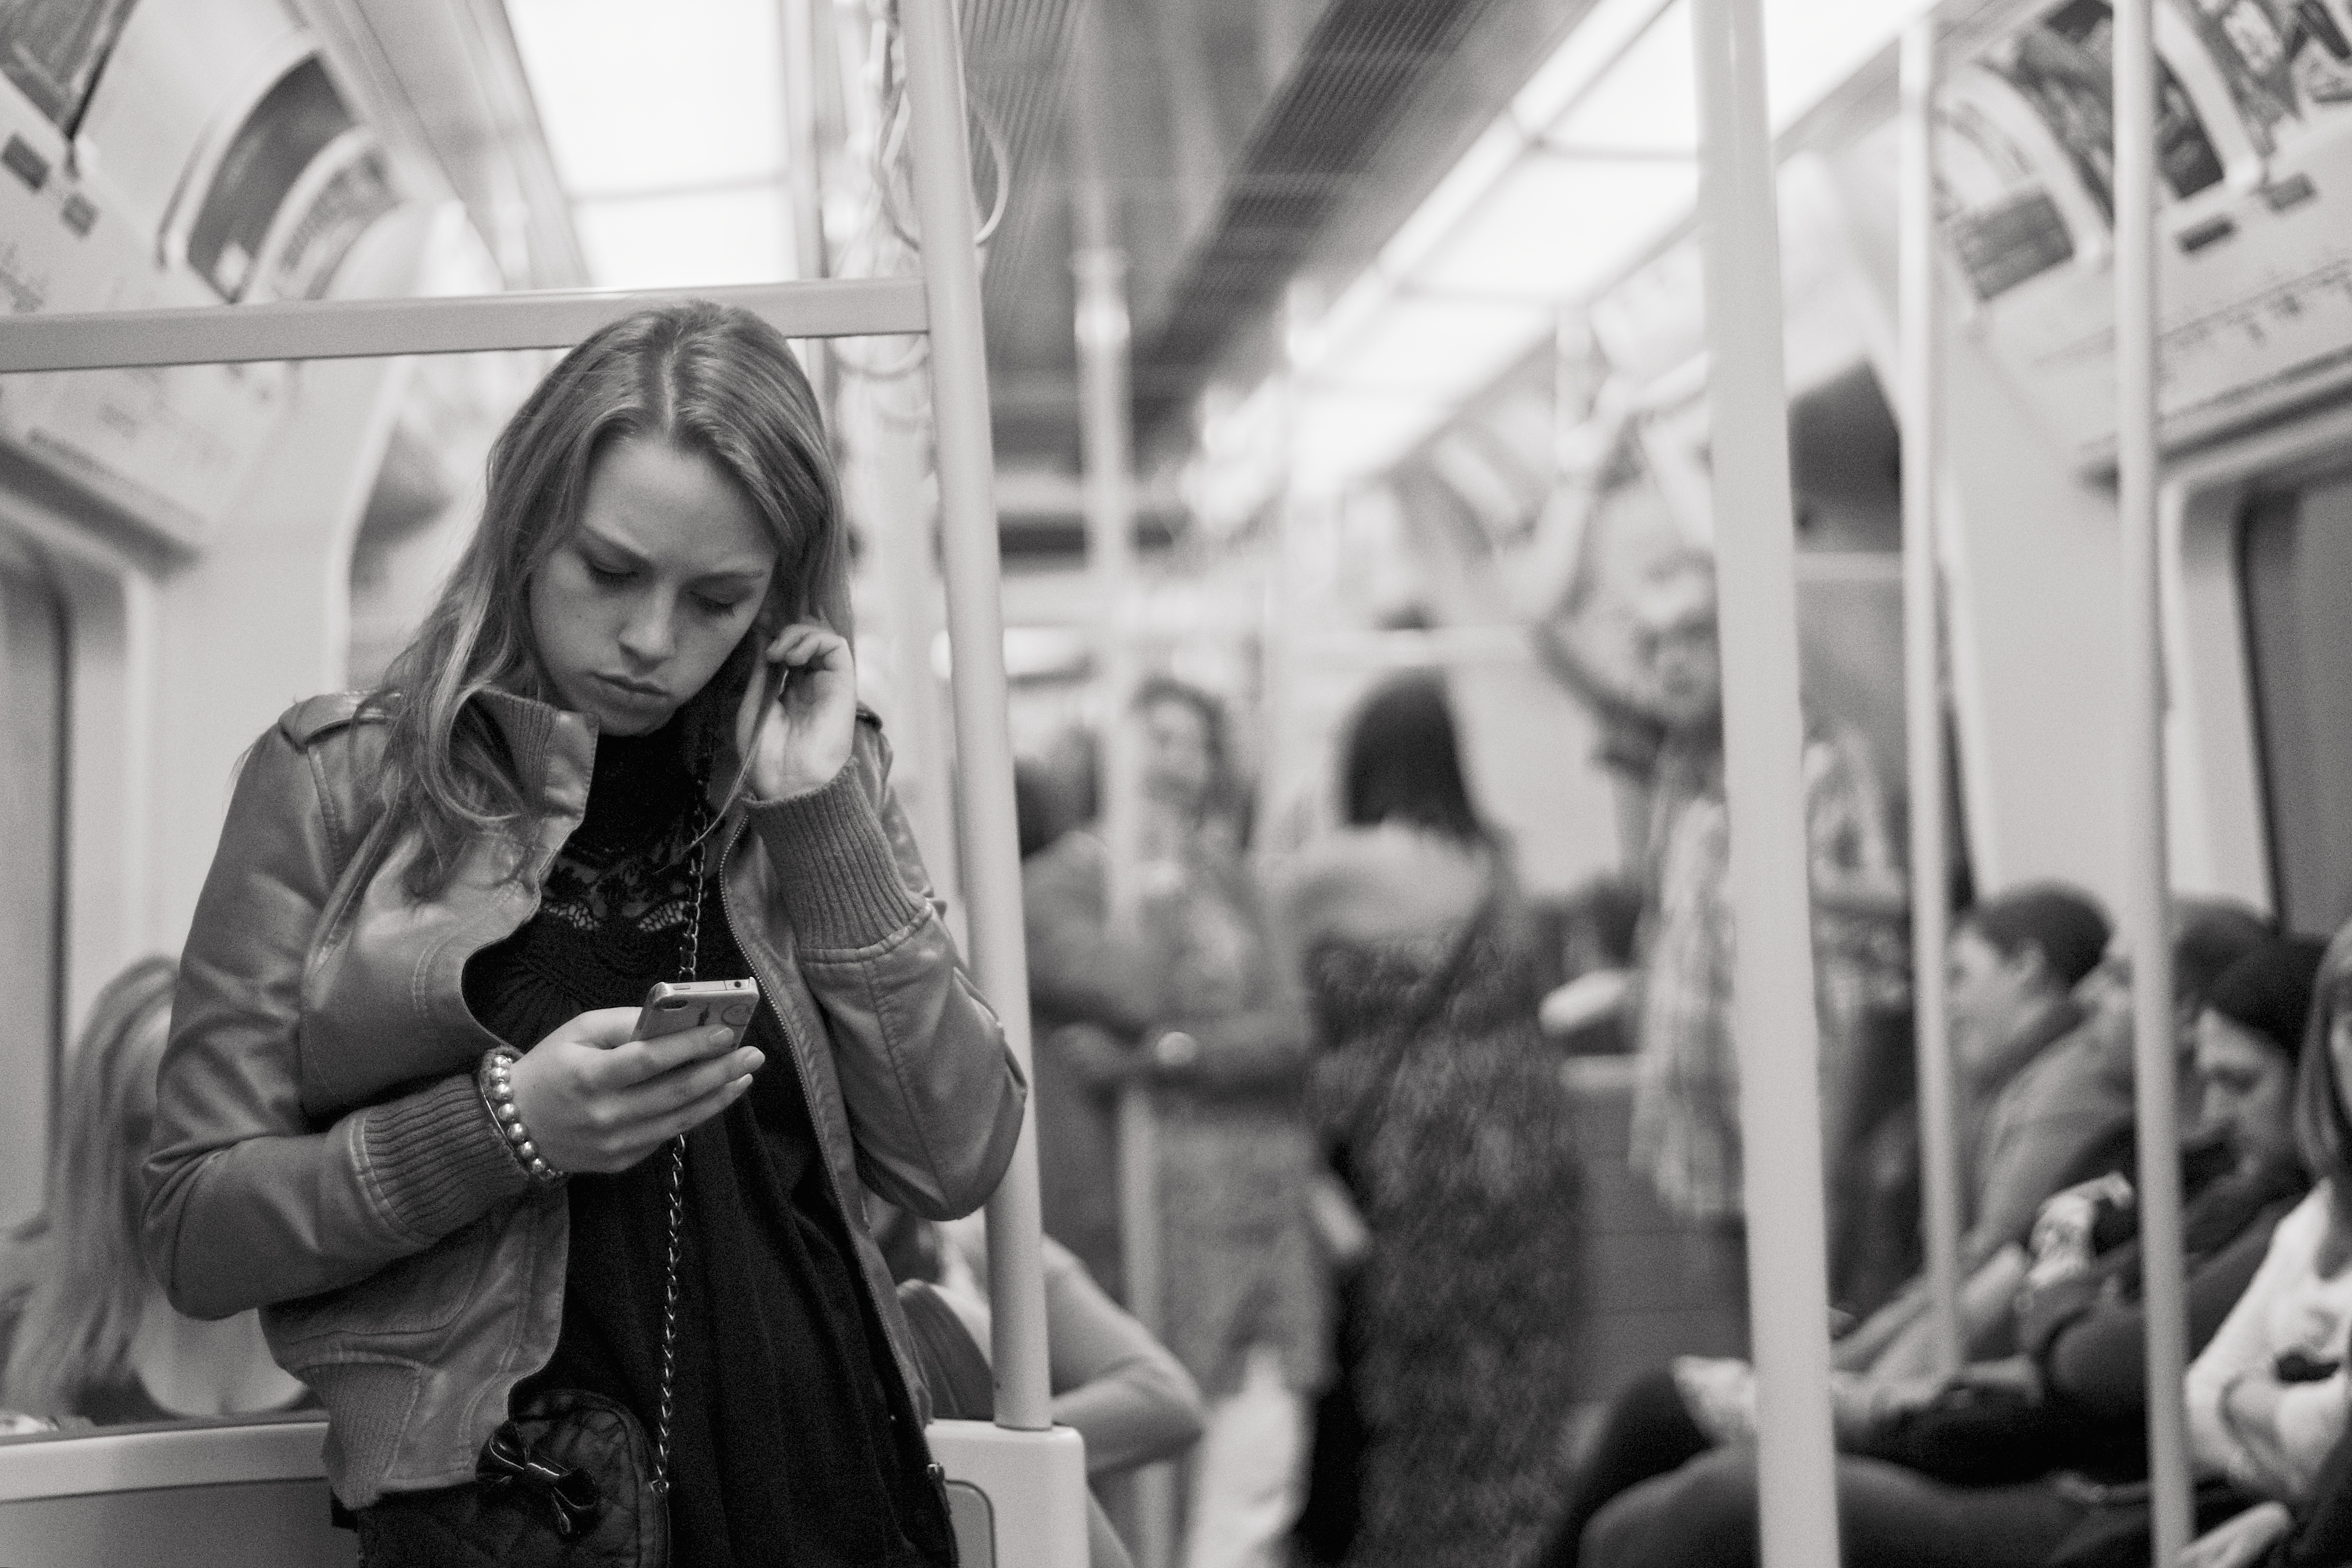
black and white, people, girl, woman, white, street, photography, tube, headphone, train, underground, line, model, phone, fashion, metropolitan, black, monochrome, london, candid, photograph, snapshot, sony, a77, robbie, monochrome photography